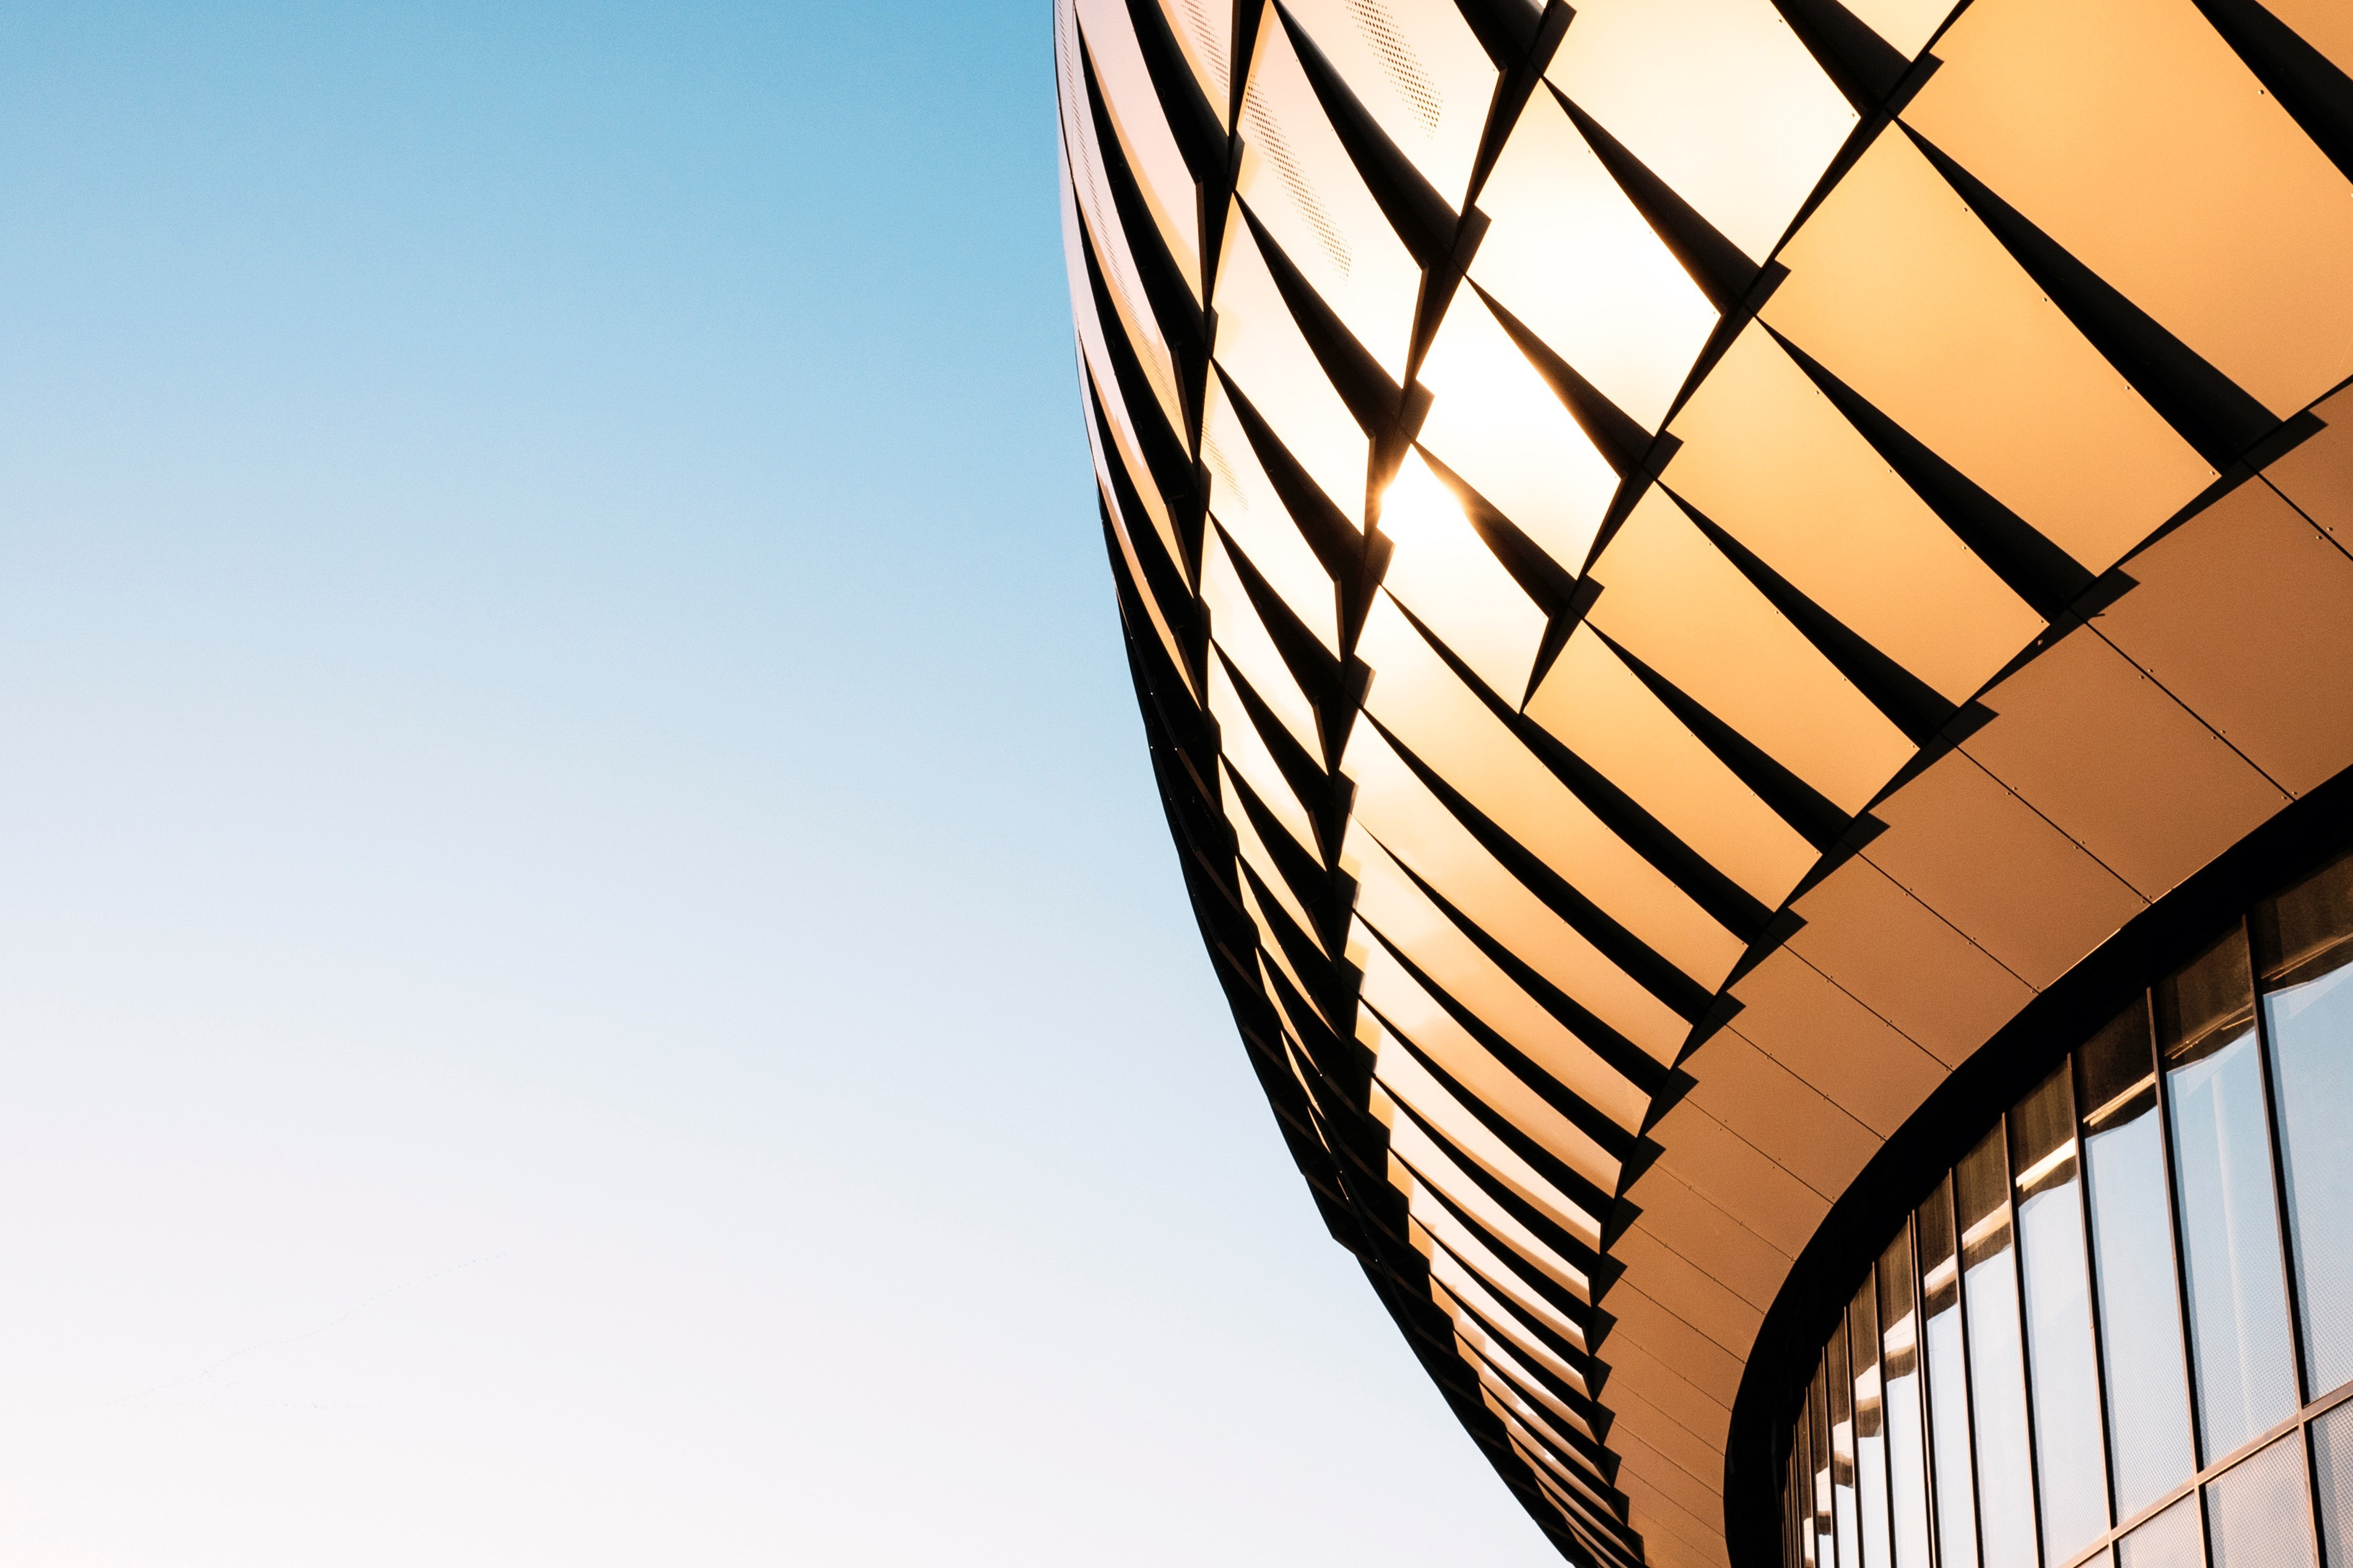
architecture, yellow, blue, line, sky, design, pattern, Material property, roof, daylighting, building, symmetry, tower block, facade, ceiling, Tints and shades, skyscraper, parallel, circle, metal